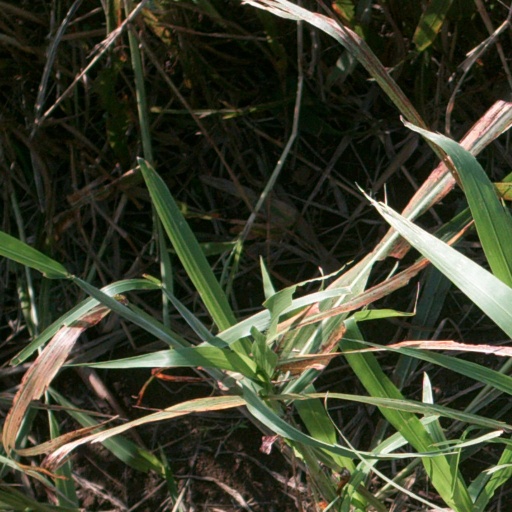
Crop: sorghum